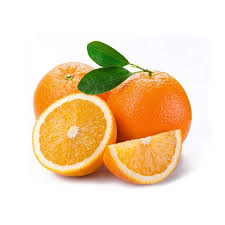
Label: Orange